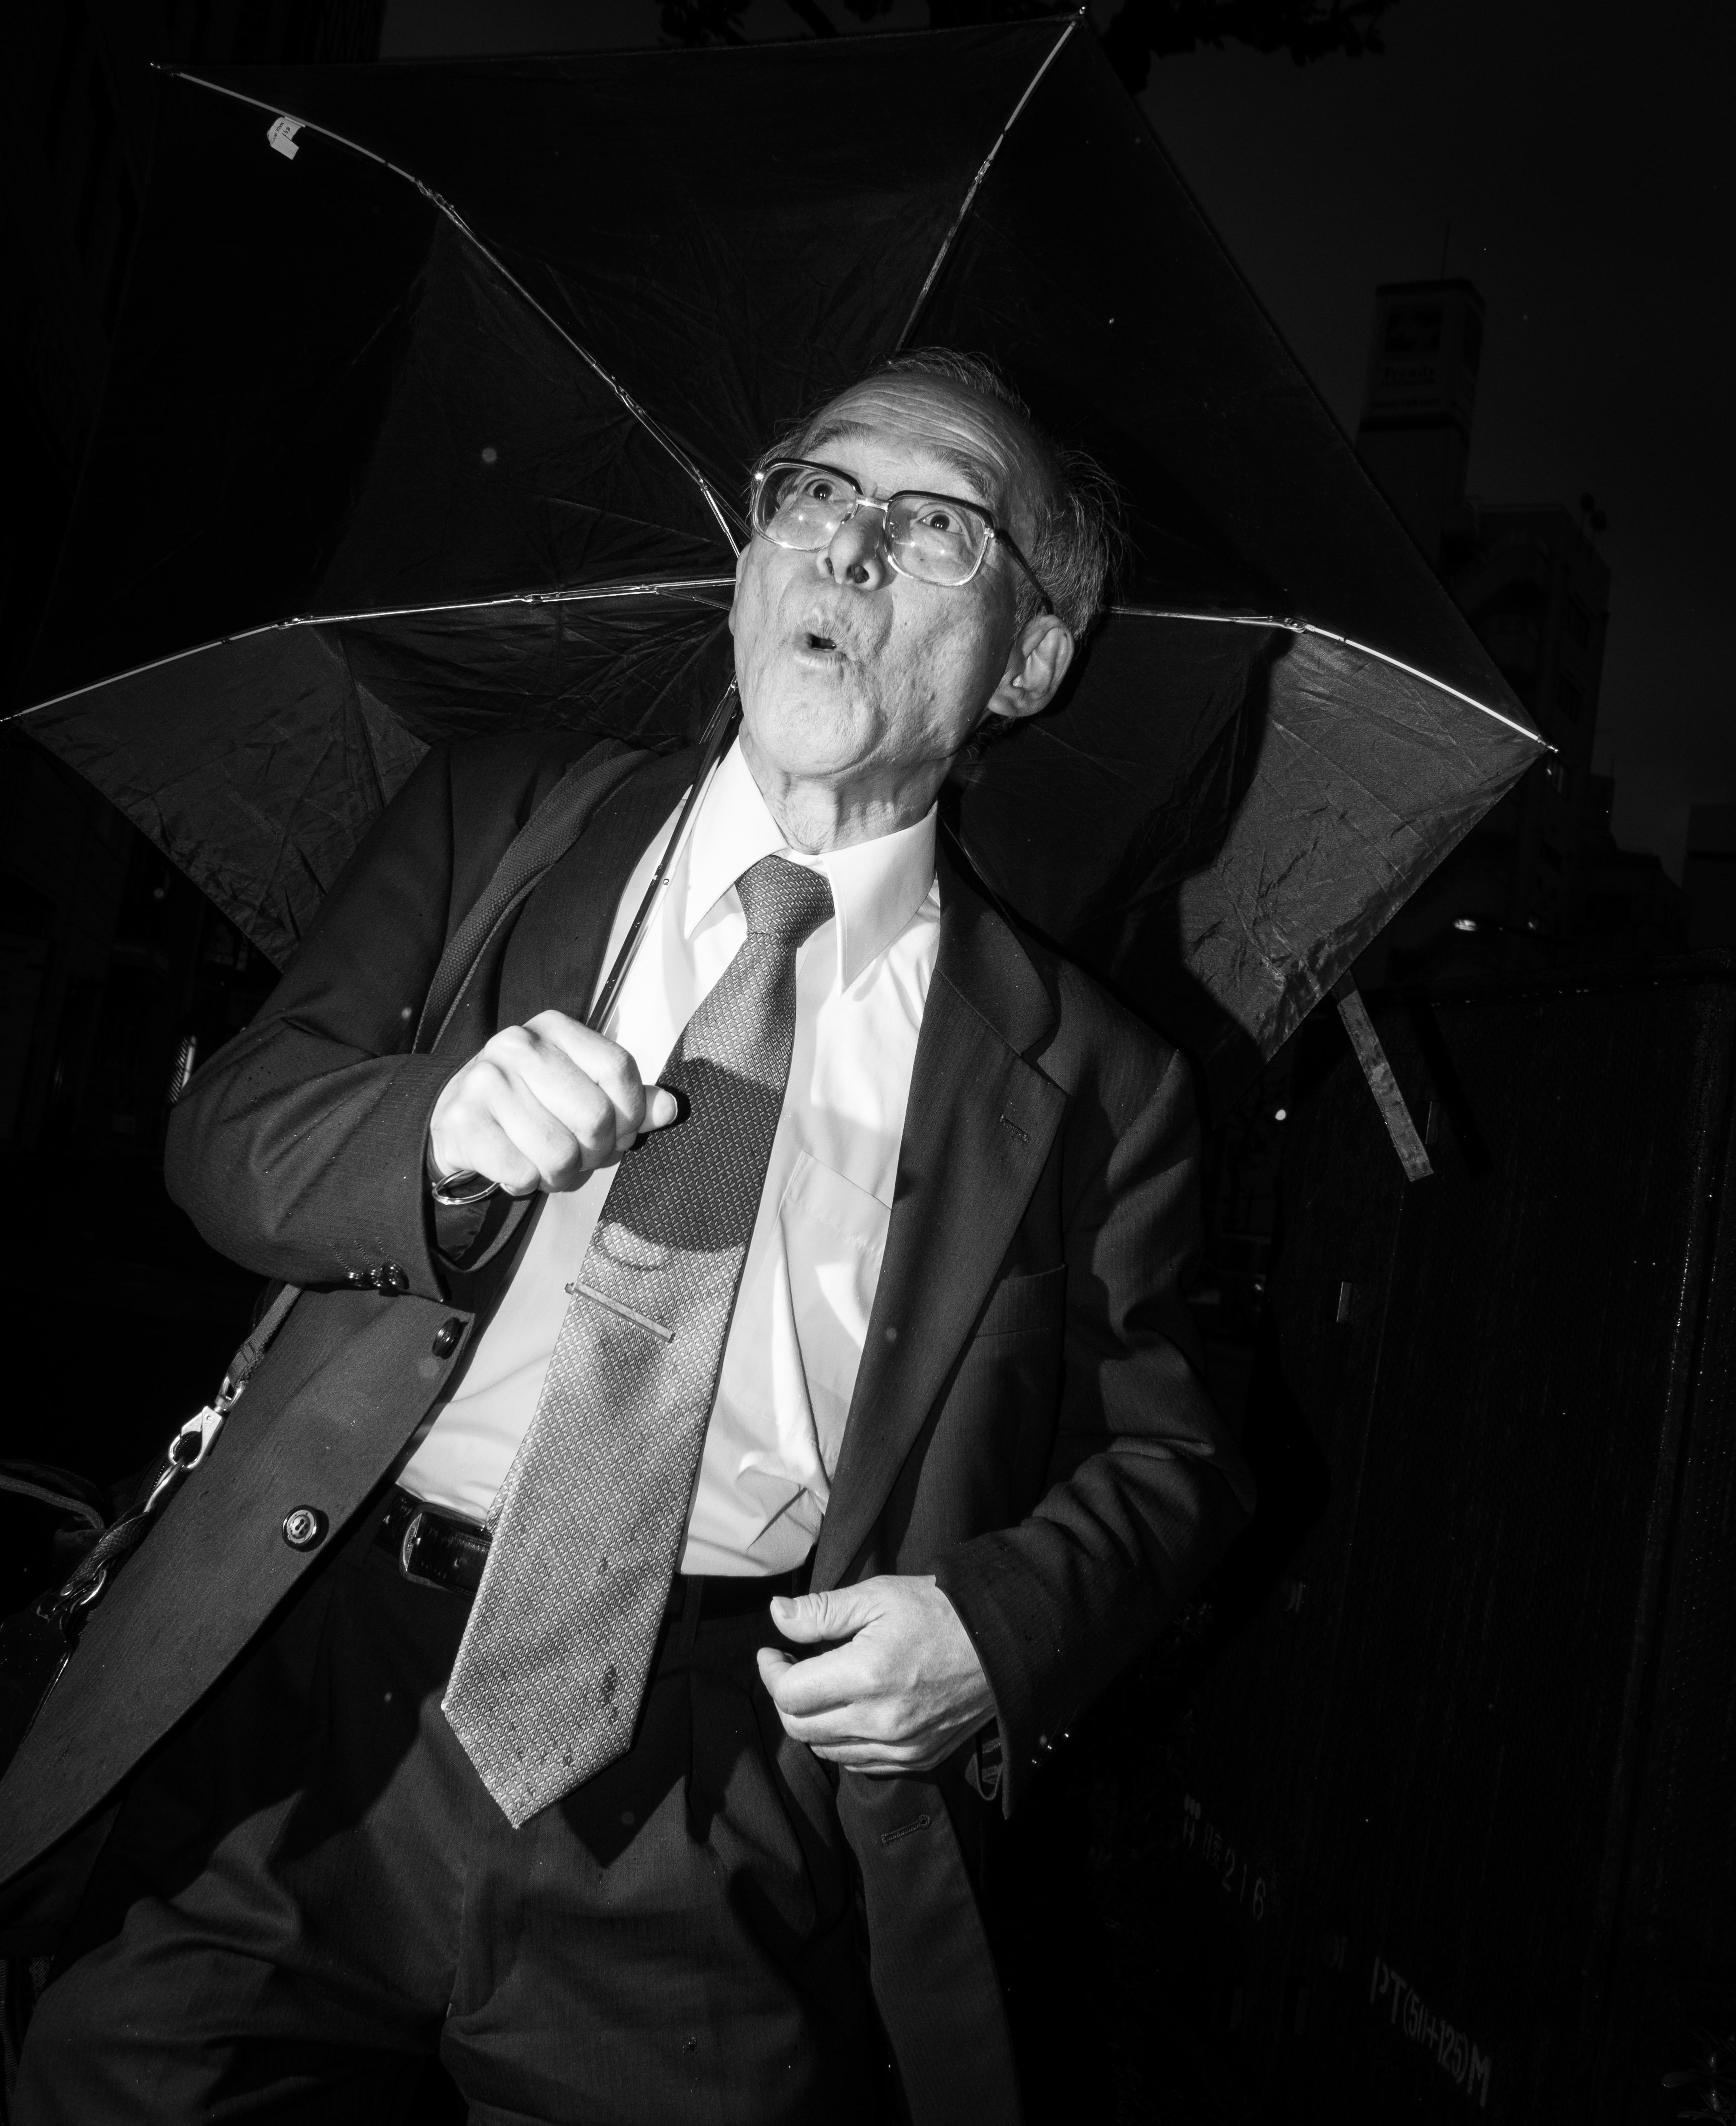
music, black and white, white, street, photography, concert, darkness, musician, black, monochrome, streetphotography, flickr, thomas, performance, singing, olympus, photograph, omd, fuji, guitarist, leica, entertainment, monochrom, leuthard, hcb, thomasleuthard, singer songwriter, monochrome photography, film noir